William L. McGrath

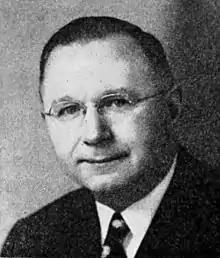
William L. McGrath

William Lynn McGrath (May 1, 1894 – April 18, 1975) was an American business executive, who was president of the Williamson Heater Company in Cincinnati, Ohio. He served as 8th president of the Society for Advancement of Management in the year 1947-1948.